Temple Gardens Hotel & Spa

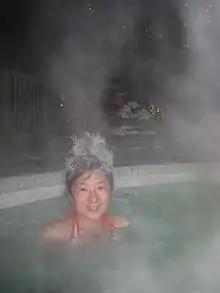
The spa in winter

In 1910 drillers, who were looking for oil, discovered the hot springs that now service the hotel. The springs waters originate from an ancient sea bed, called the Western Interior Seaway, below the surface. The water travels under its own pressure through pipes to the spa, which is located about away.